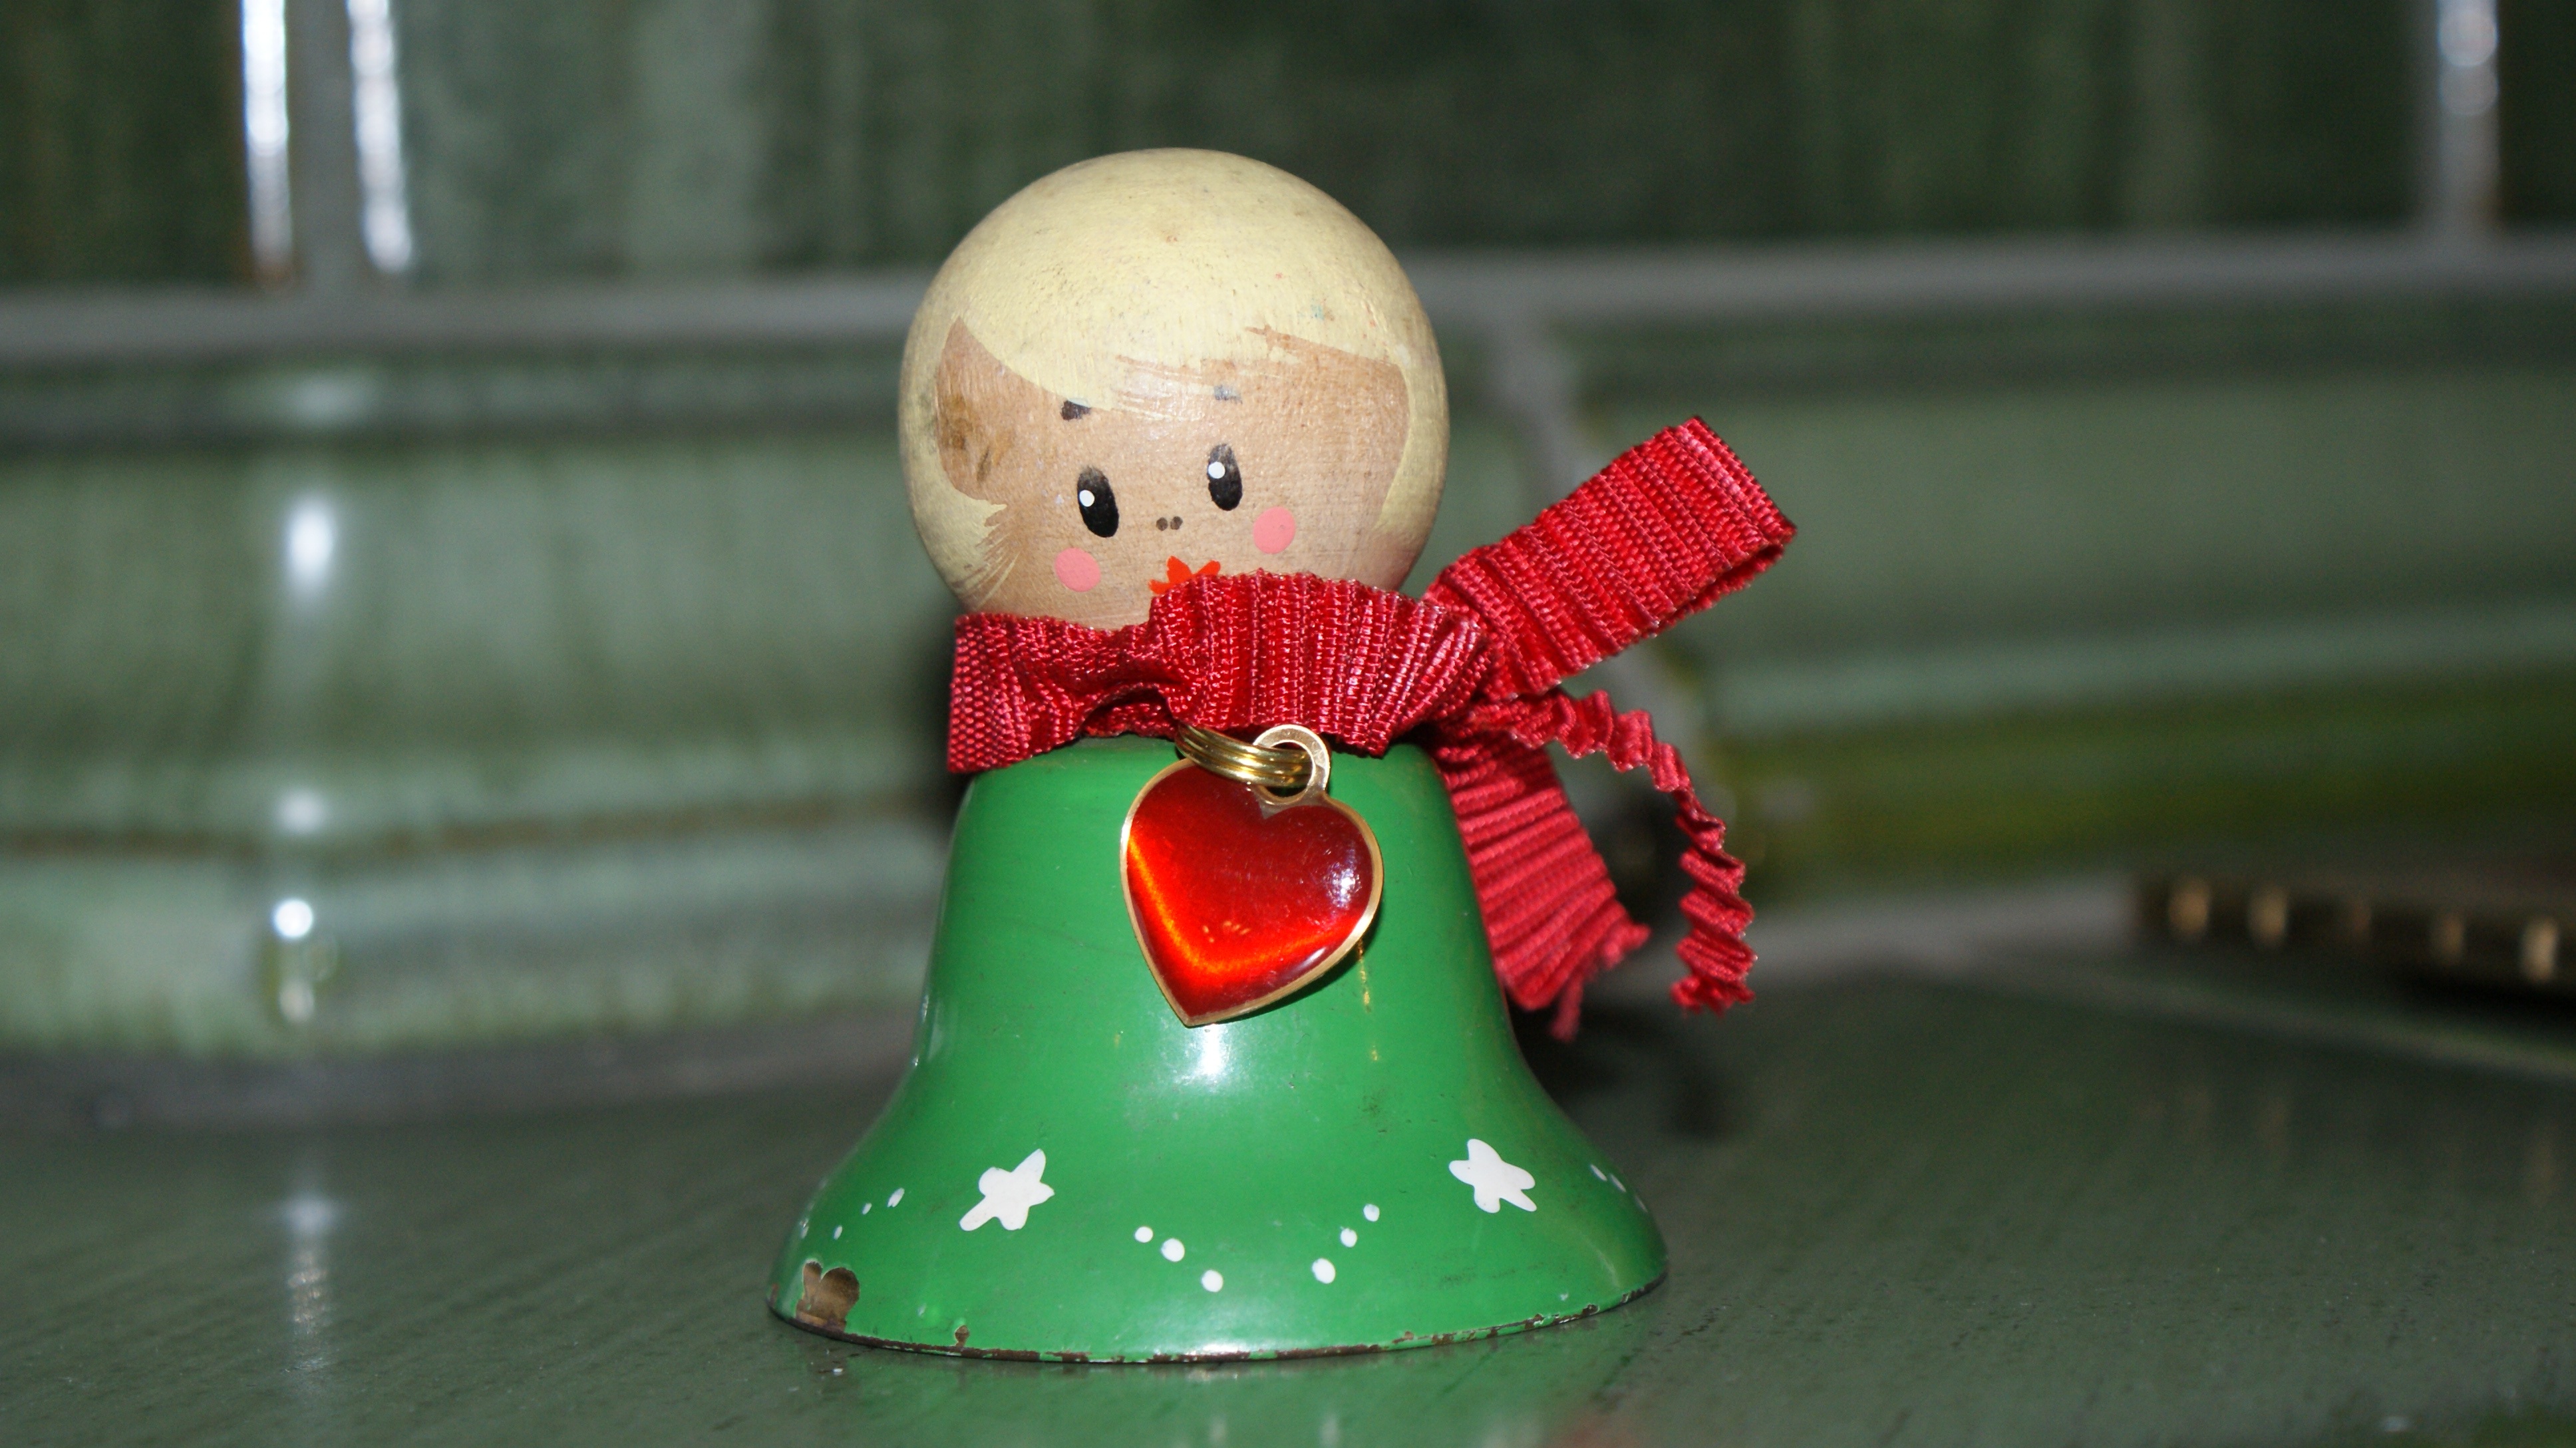
flower, bell, green, red, color, christmas, toy, christmas tree, christmas ornament, advent, jewellery, angel, art, christmas eve, christmas decorations, weihnachtsbaumschmuck, christmas ornaments, tree decorations